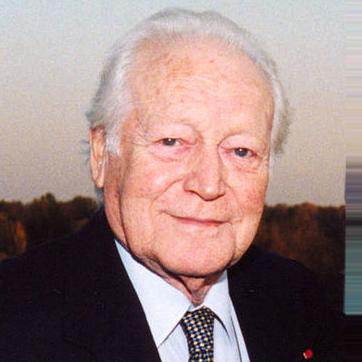
Age: 84